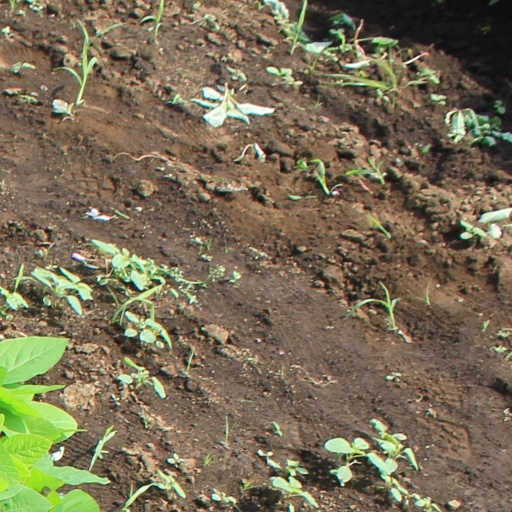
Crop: soybean